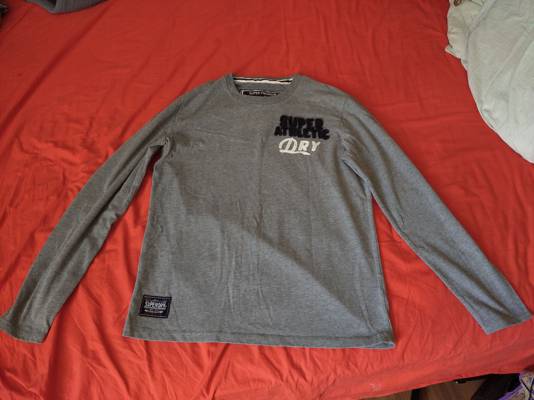
Waste category: clothes